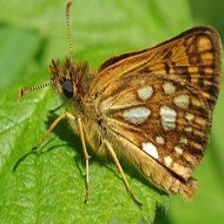
Species: CHECQUERED SKIPPER